Describe the emotion expressed in this image:  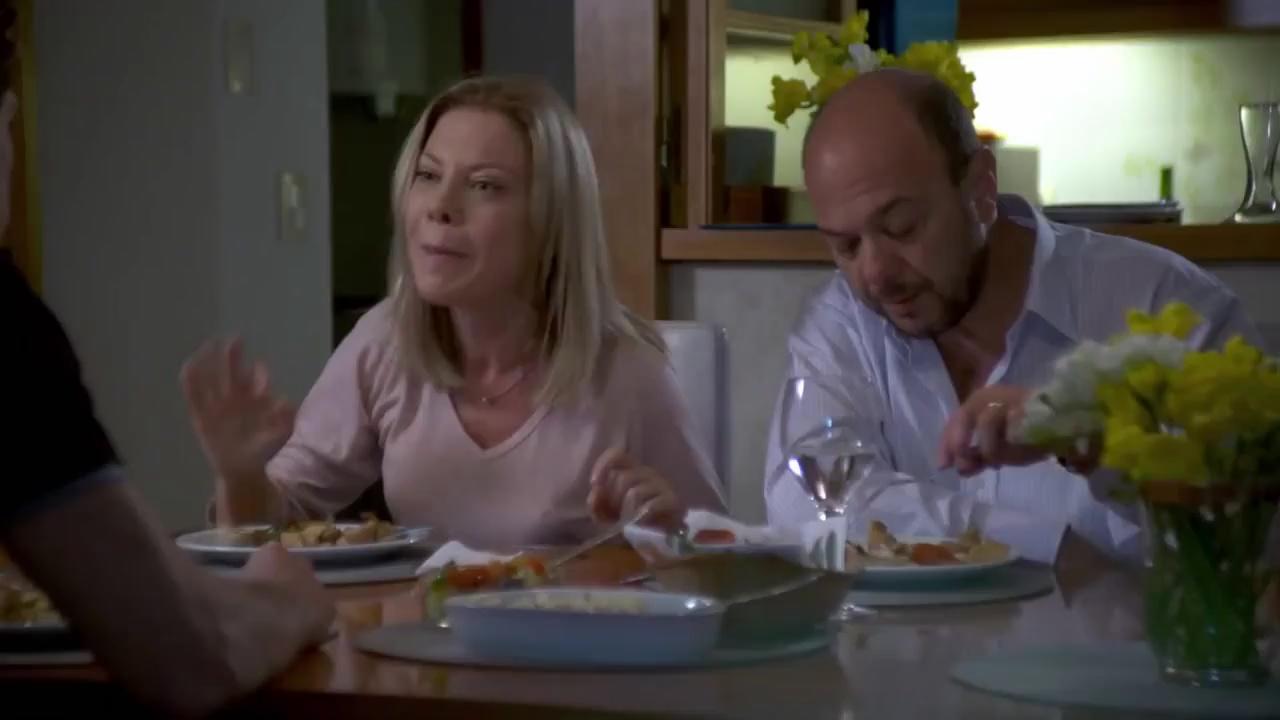
This person displays Suffering, valence and arousal with low intensity.